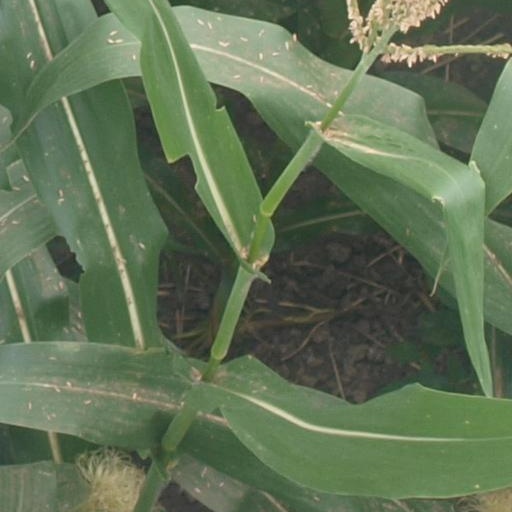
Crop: maize; corn